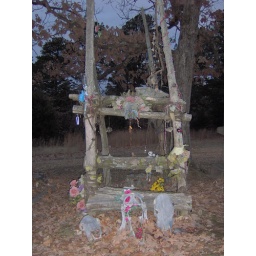
More cow skulls with a new beast in the middle built from a pelvis and jaw.